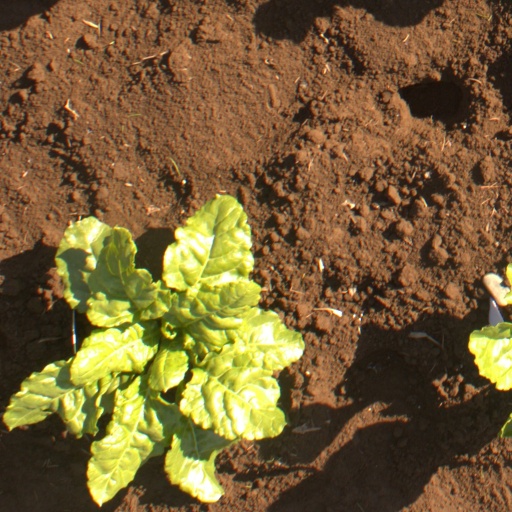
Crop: sugar beet